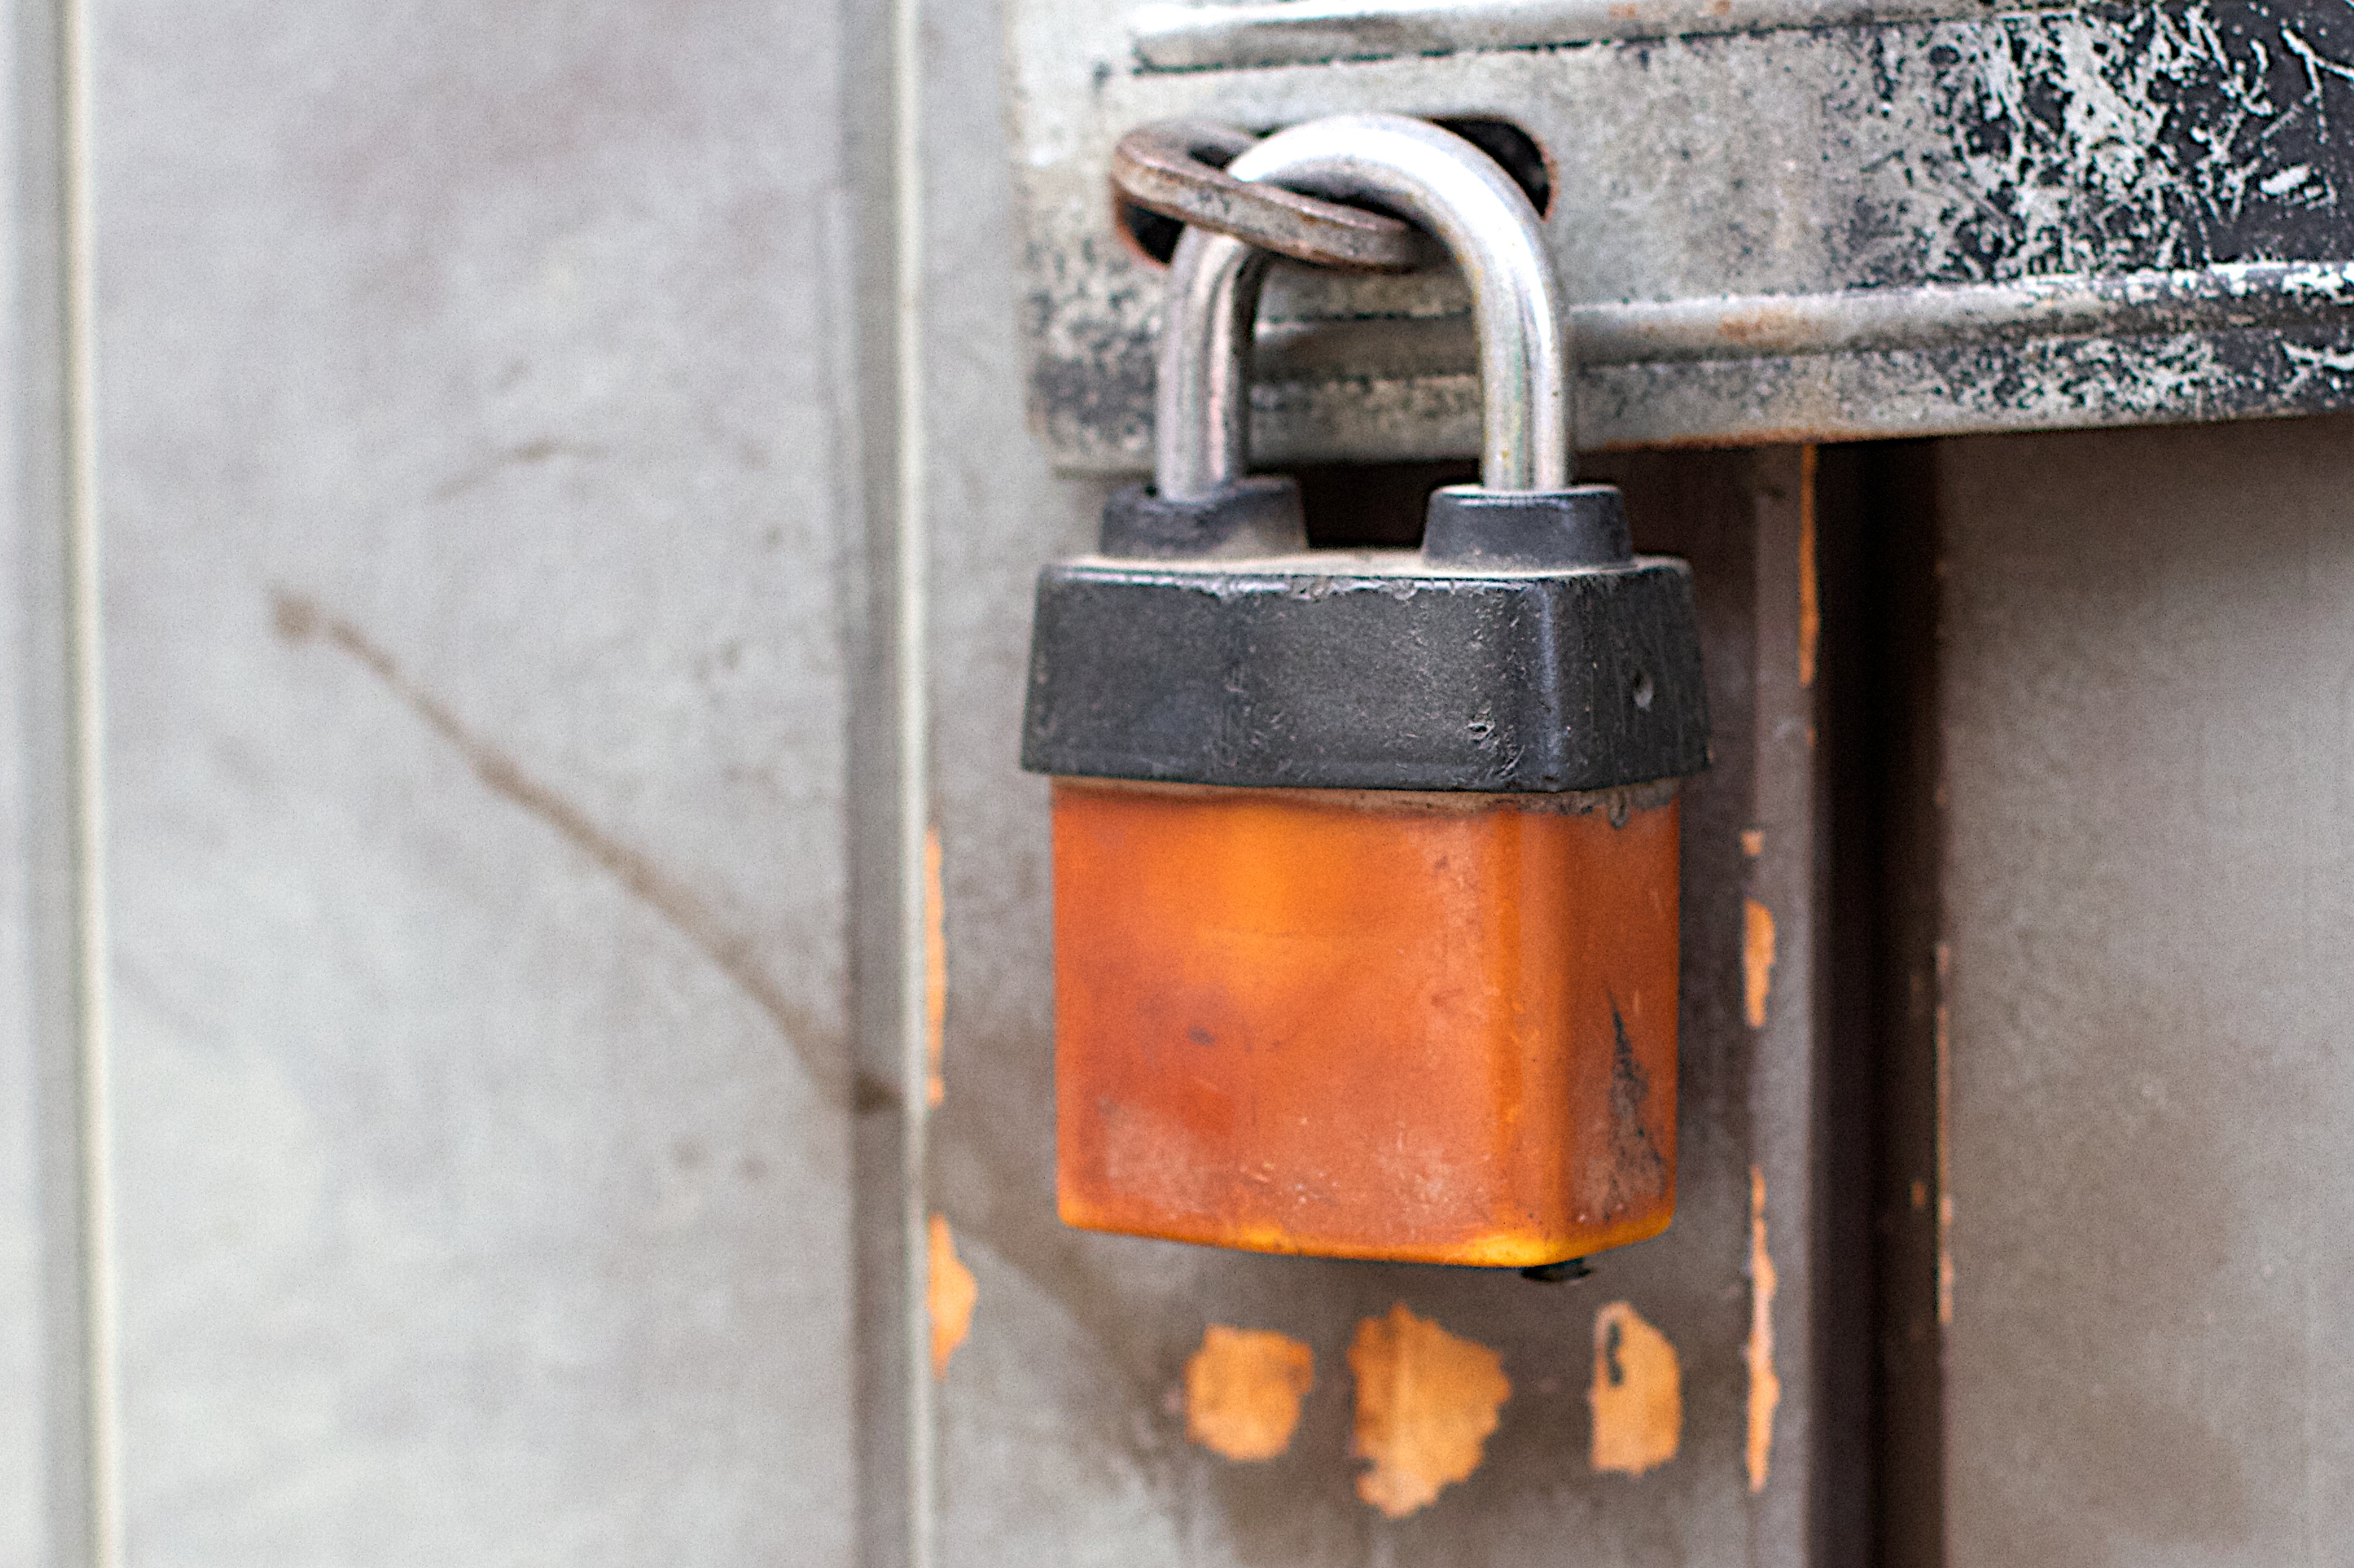
lighting, security